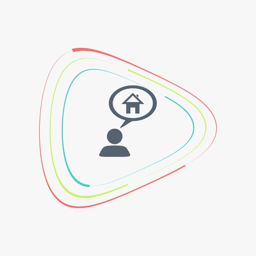
a person with a cloud .